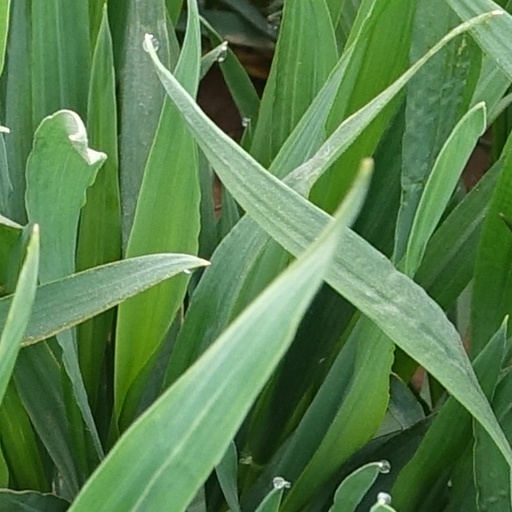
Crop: wheat